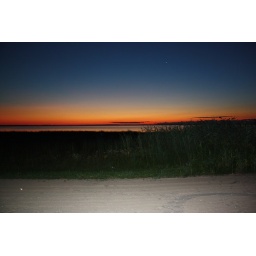
Sunset brings an upper level of blue with oranges in the far western sky of Lake Huron.